Alan Hyde

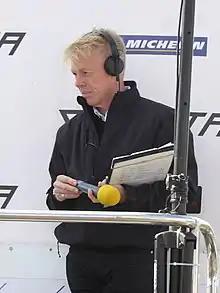
Hyde, at the Knockhill round of the 2017 British Touring Car Championship.

Alan Hyde (born 1 May 1966) is a radio broadcaster, presenter, producer and sound engineer who operates the broadcasting business, Studio 22. He is most famous for his work in motorsport journalism, particularly the British Touring Car Championship.